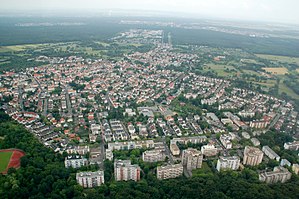
Offenbach-Bieber
Luftfoto af Offenbach-Bieber
Bieber er en bydel i Offenbach am Main. Indtil 1. april 1938 var området en selvstændig landkommune. I 2004 havde Bieber 14.761 indbyggere.